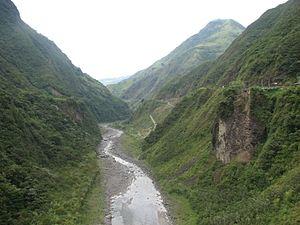
Le Río Pastaza est une importante rivière de l'Équateur et du Pérou, il est un affluent du Río Marañón.